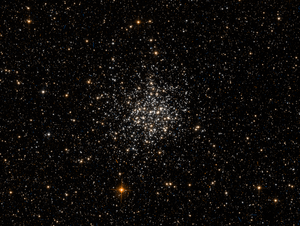
NGC 2056 est un amas ouvert situé dans la constellation de la Table. Cet amas est situé dans le Grand Nuage de Magellan. Il a été découvert par l'astronome britannique John Herschel en 1834.